West Antarctica

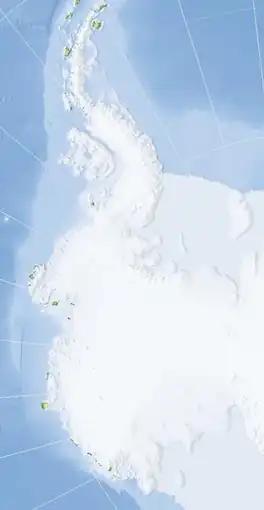
Almost blank map of West Antarctica

West Antarctica, or Lesser Antarctica, one of the two major regions of Antarctica, is the part of that continent that lies within the Western Hemisphere, and includes the Antarctic Peninsula. It is separated from East Antarctica by the Transantarctic Mountains and is covered by the West Antarctic Ice Sheet. It lies between the Ross Sea (partly covered by the Ross Ice Shelf), and the Weddell Sea (largely covered by the Filchner-Ronne Ice Shelf). It may be considered a giant peninsula, stretching from the South Pole towards the tip of South America.